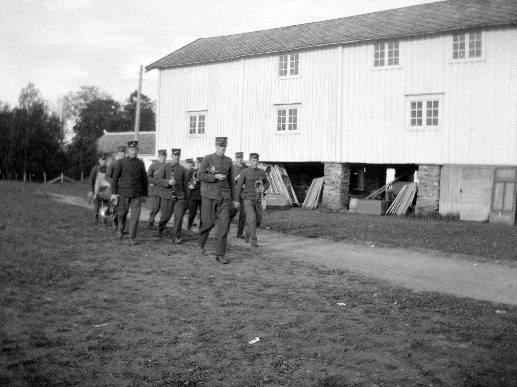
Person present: Yes